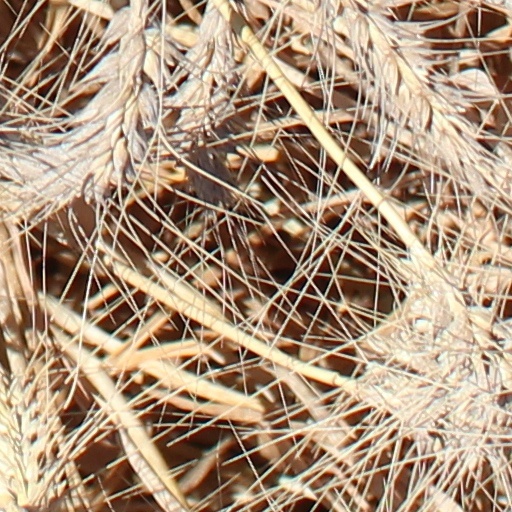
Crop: wheat